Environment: real
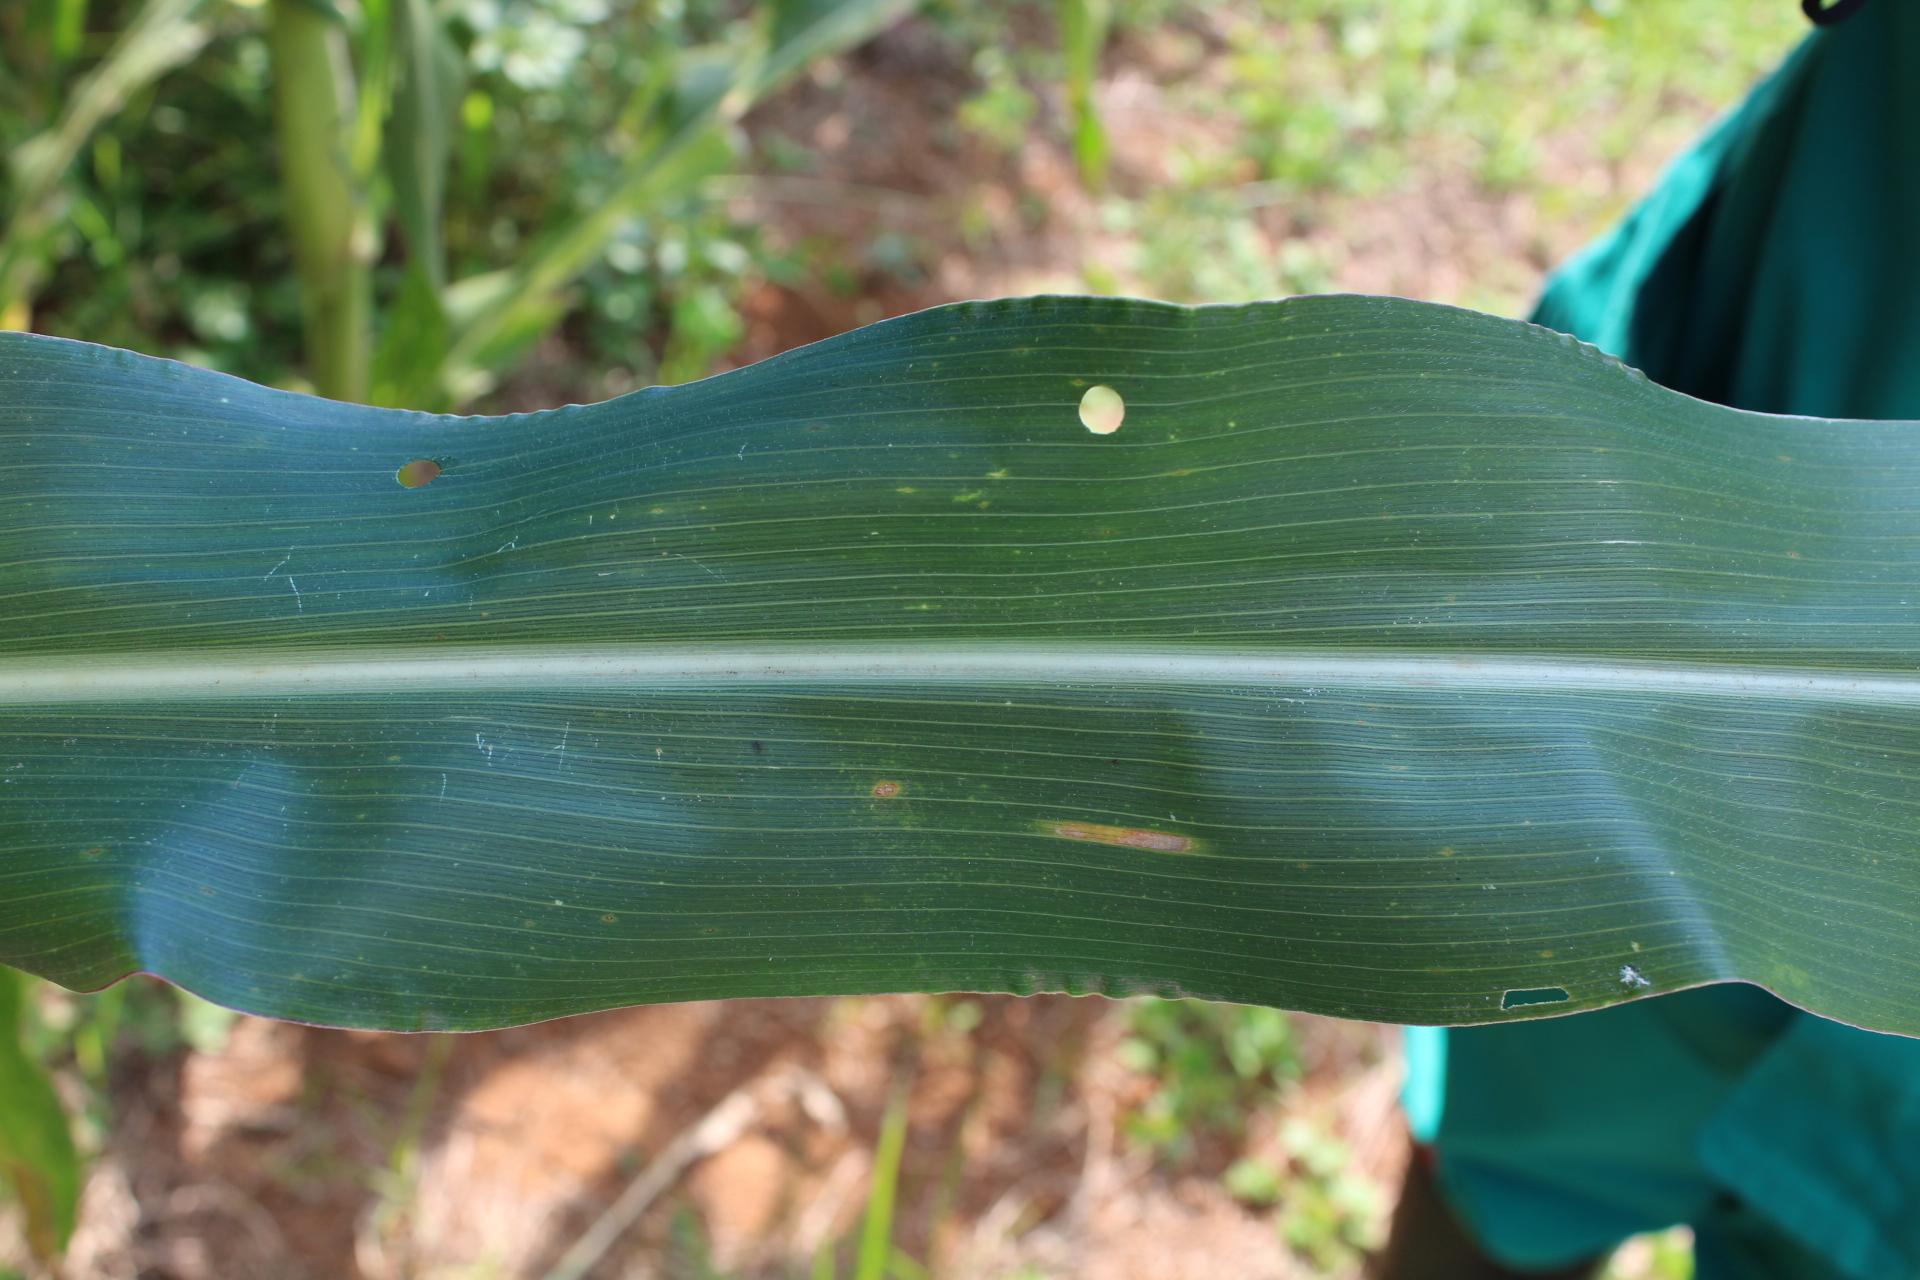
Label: gray_leaf_spot